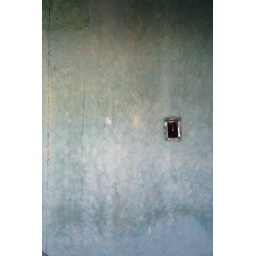
A wall in one of 4 abandoned houses that have been moved to an empty field next to the highway.